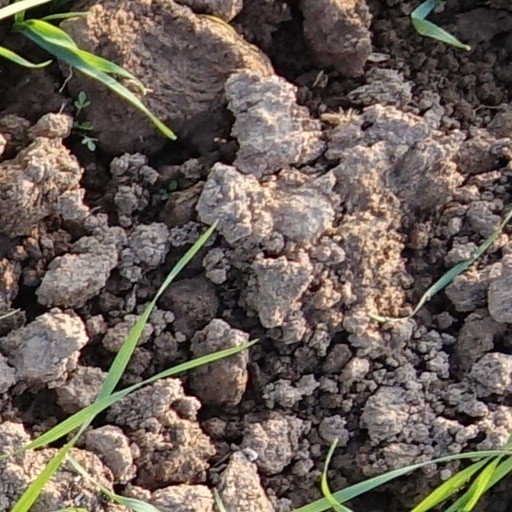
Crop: wheat